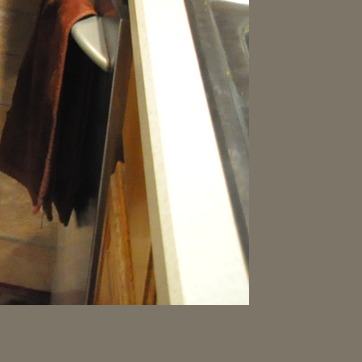
Material: other